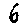
Label: 6